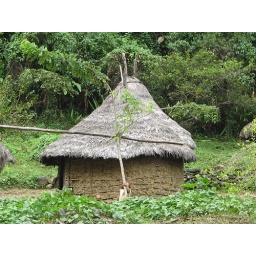
Young Kogi girl playing by here house